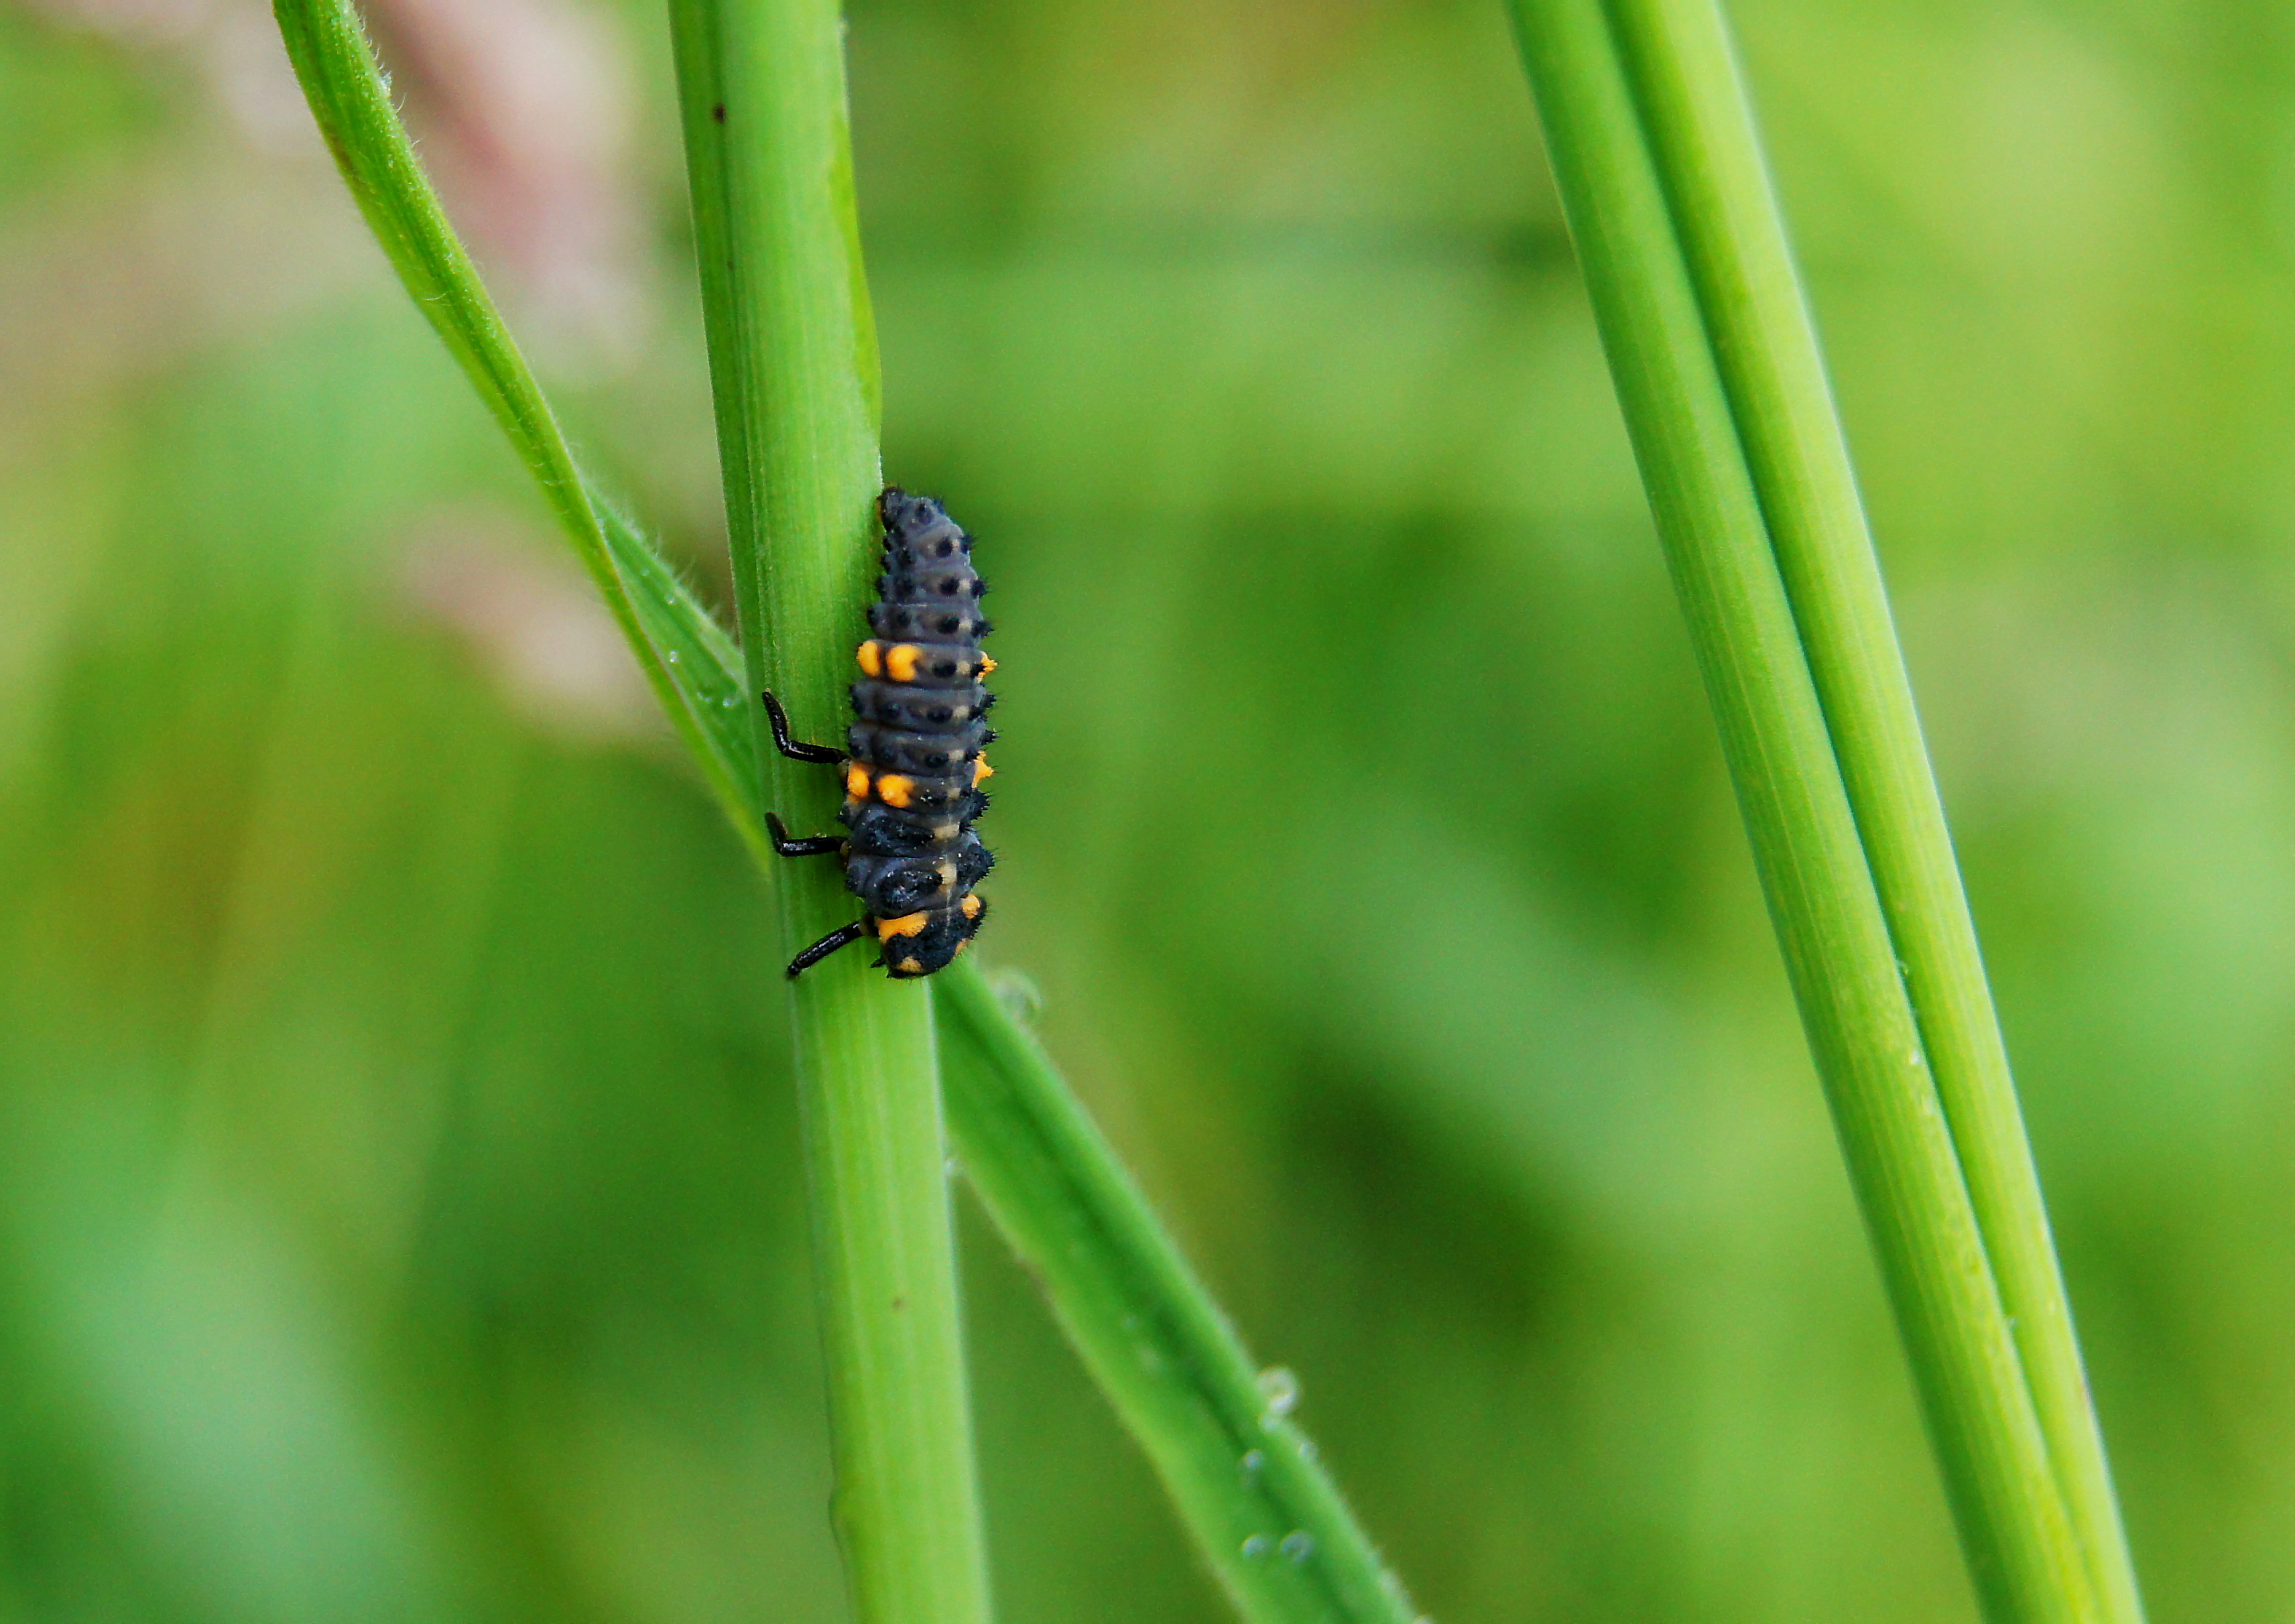
nature, grass, photography, meadow, flower, green, insect, macro, botany, flora, fauna, invertebrate, close up, animals, naturaleza, damselfly, ggl1, gaby1, xovesphoto, animales, gphoto, sonyslta55v, macro photography, arthropod, grass family, plant stem, moths and butterflies